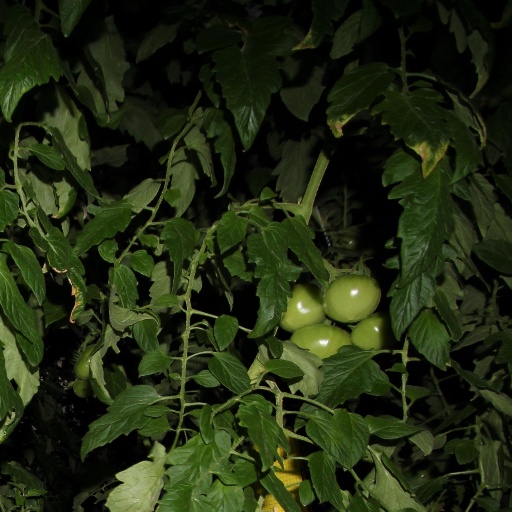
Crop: tomato